Mykola Kostomarov

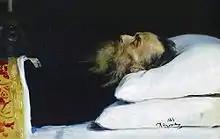
"Kostomarov in His Coffin" (by Ilya Repin)

Kostomarov was also a romantic author and poet, a member of the Kharkiv Romantic School. He published two poetry collections under the pseudonym Yeremiia Halka, "Ukrainski baliady" (Ukrainian Ballads, 1839) and "Vitka" (The Branch, 1840), both containing historical poems mostly about Kievan Rus' and Bohdan Khmelnytsky. He also published a detailed analysis of the Great Russian folksongs. Kostomarov's poetry is known for including vocabulary and other elements of traditional elements and folk songs, which he collected and observed in his historical research with respect to ethnography.